Tunku Ampuan Najihah

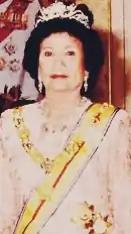

Tunku Ampuan Najihah binti Almarhum Tunku Besar Burhanuddin (Jawi: ; 1 September 1923 – 8 September 2023) was the Tunku Ampuan (queen dowager) of Negeri Sembilan. She was formerly the Tunku Ampuan Besar or queen consort of Negeri Sembilan from 1967 to 2008. She also served as Raja Permaisuri Agong of Malaysia between 1994 and 1999.